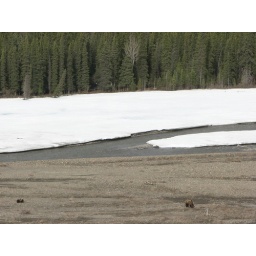
A mother bear and cub along the river in Denali. The mother was digging.